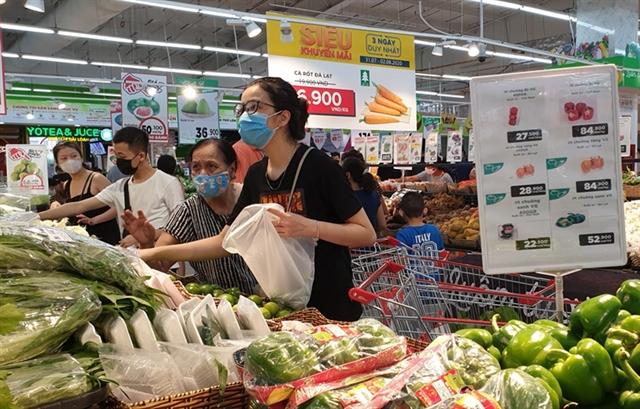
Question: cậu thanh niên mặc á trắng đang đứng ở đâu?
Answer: ở quầy bán rau củ quả